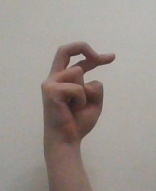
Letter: zay